Propaganda in South Korea

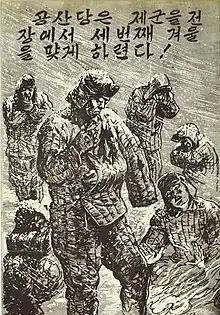
Figure 2 - South Korean depiction of soldiers at war.

Figure 2 represents a strategic leaflet produced and disseminated by the United States in conjunction with the South Korean government during the latter years of the war. The text on the piece translates as “Communists force you into a third winter of war!”, with a few key connotations.